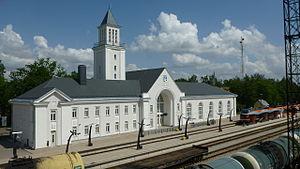
La gare de Valga est une gare ferroviaire située à Valga en Estonie.